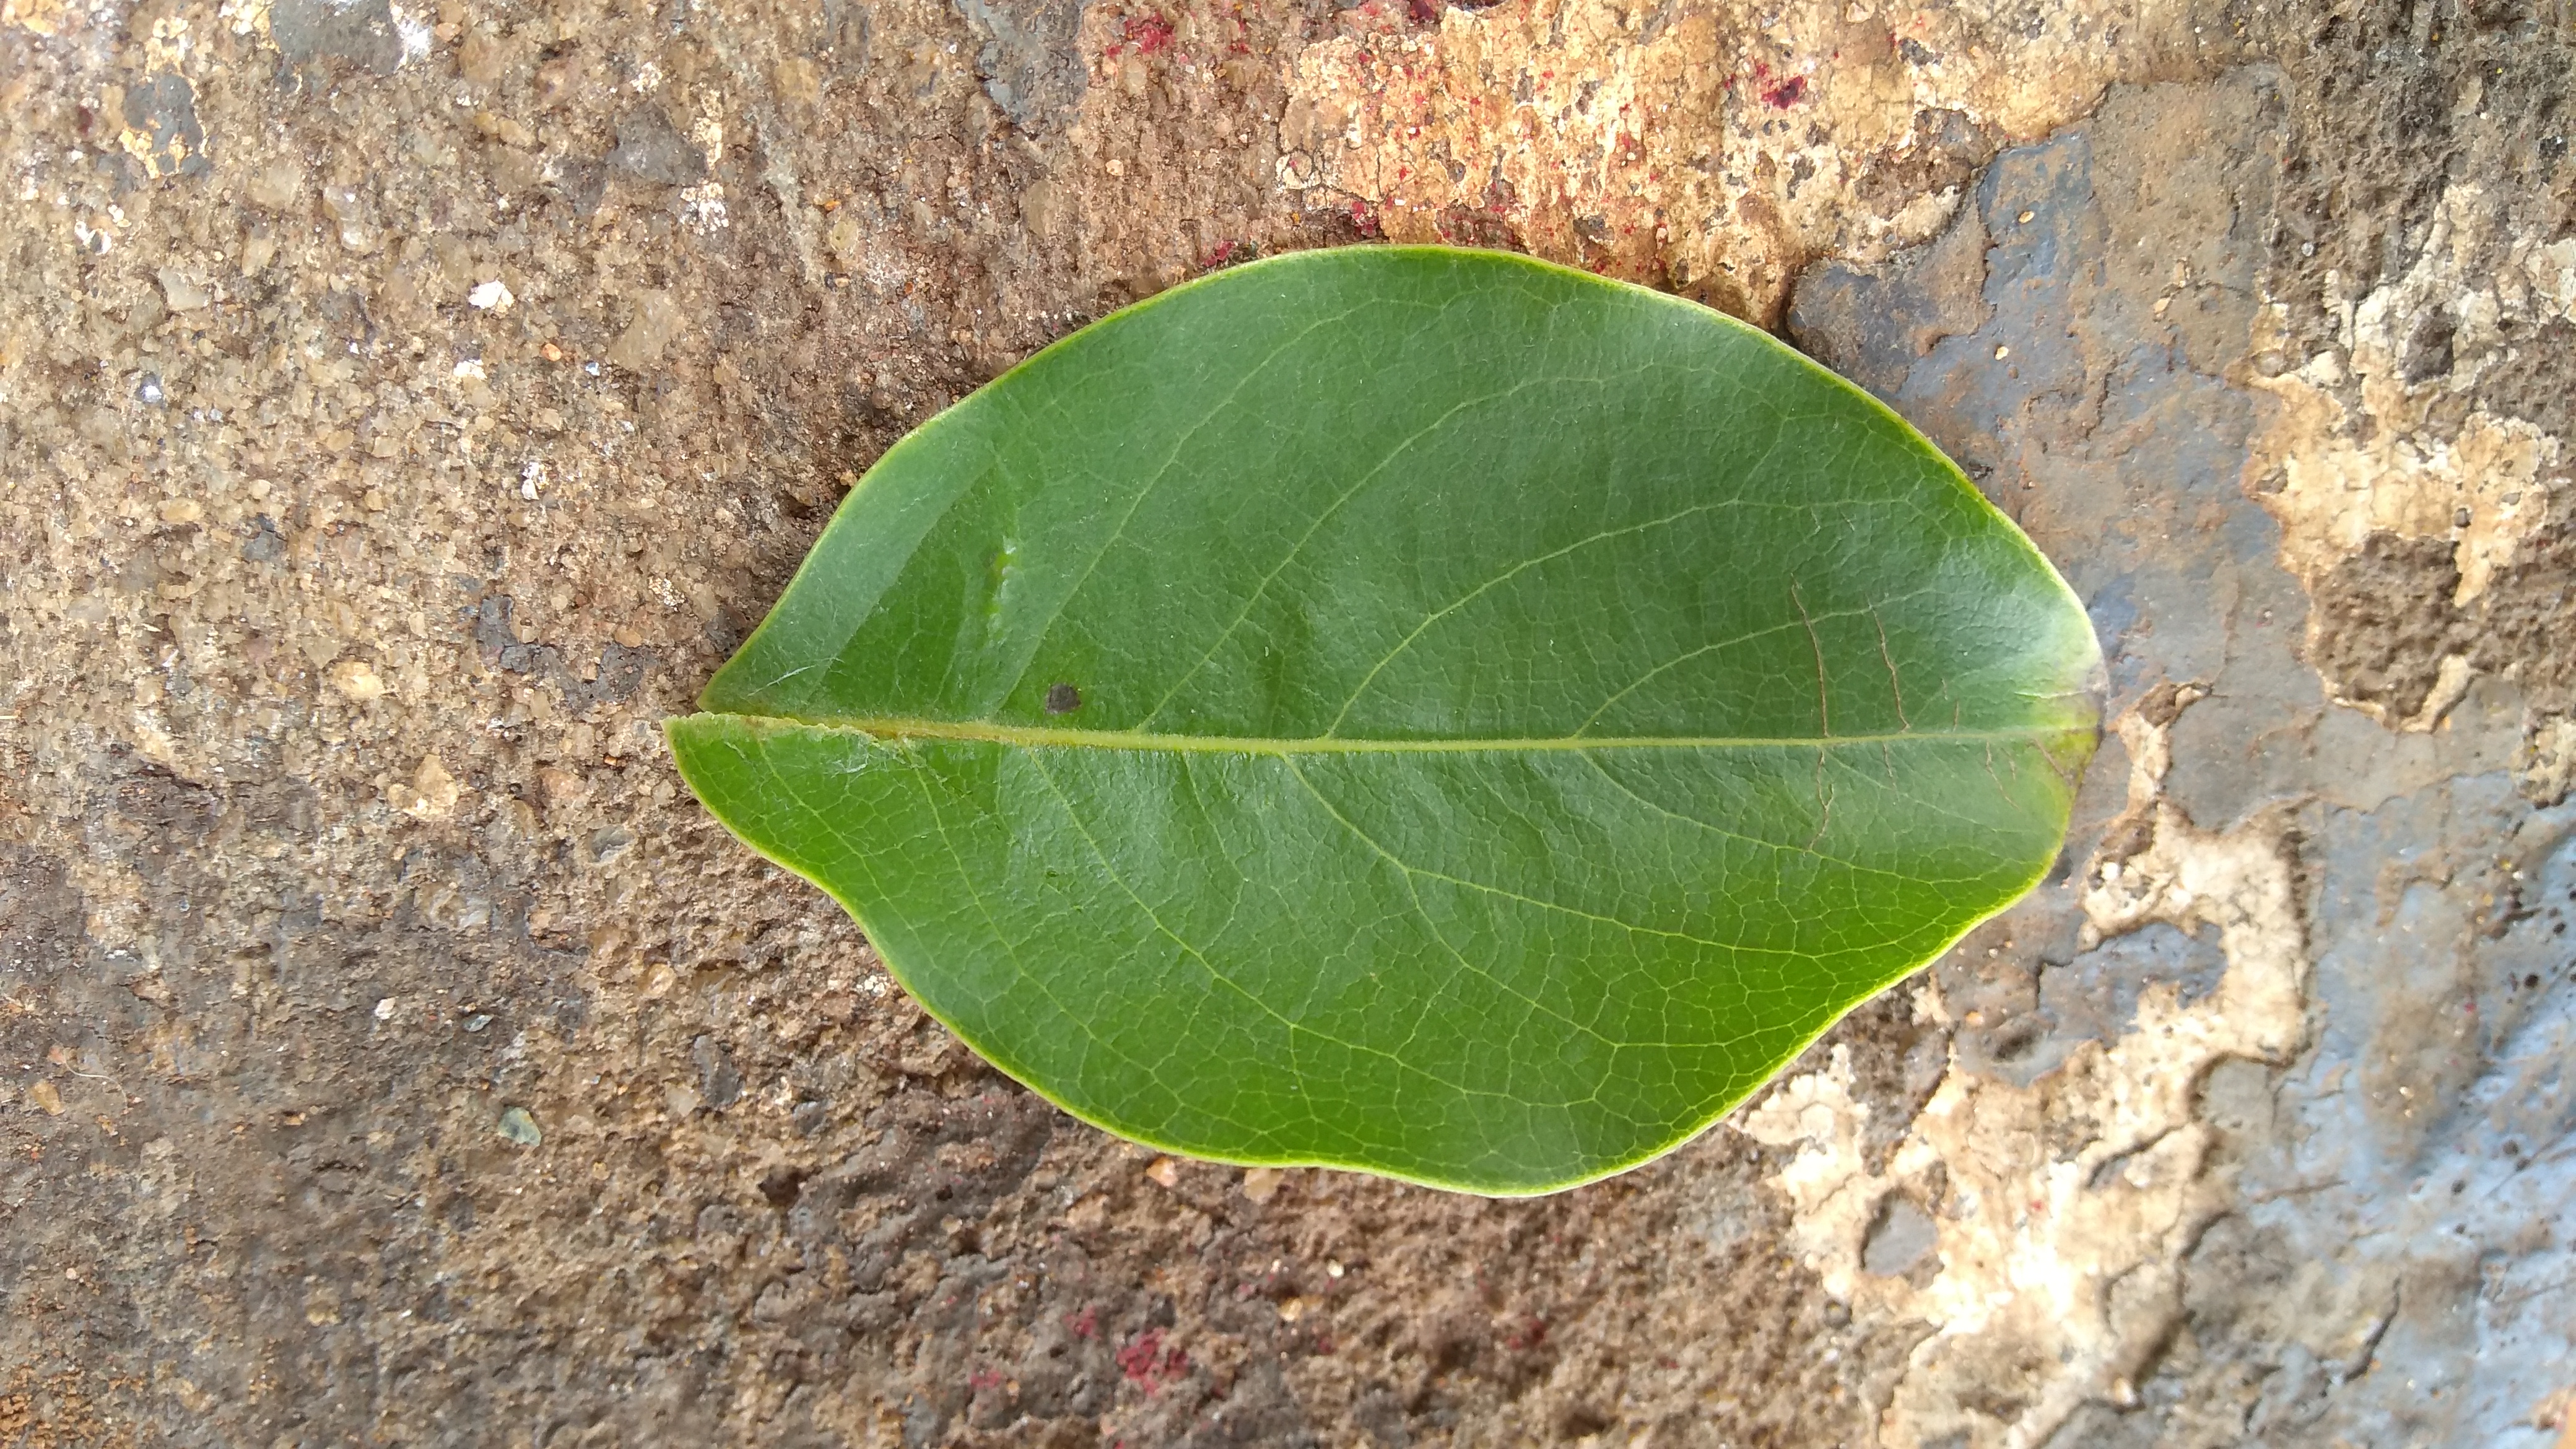
Plant: Sampige